Bent metallocene

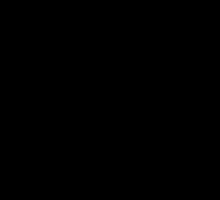
Double tuck-in complexes, such as this derivative of decamethyltungstocene, are typical products of bent metallocenes.

The original example proceeded via sequential loss of two equivalents of H from decamethyltungstocene dihydride, Cp*WH. The first dehydrogenation step affords a simple tuck-in complex: